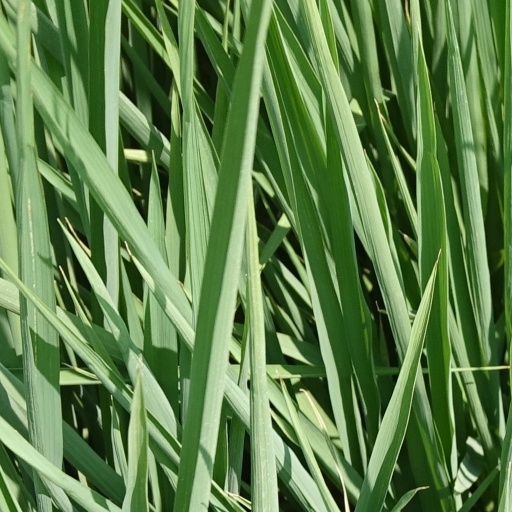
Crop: rice